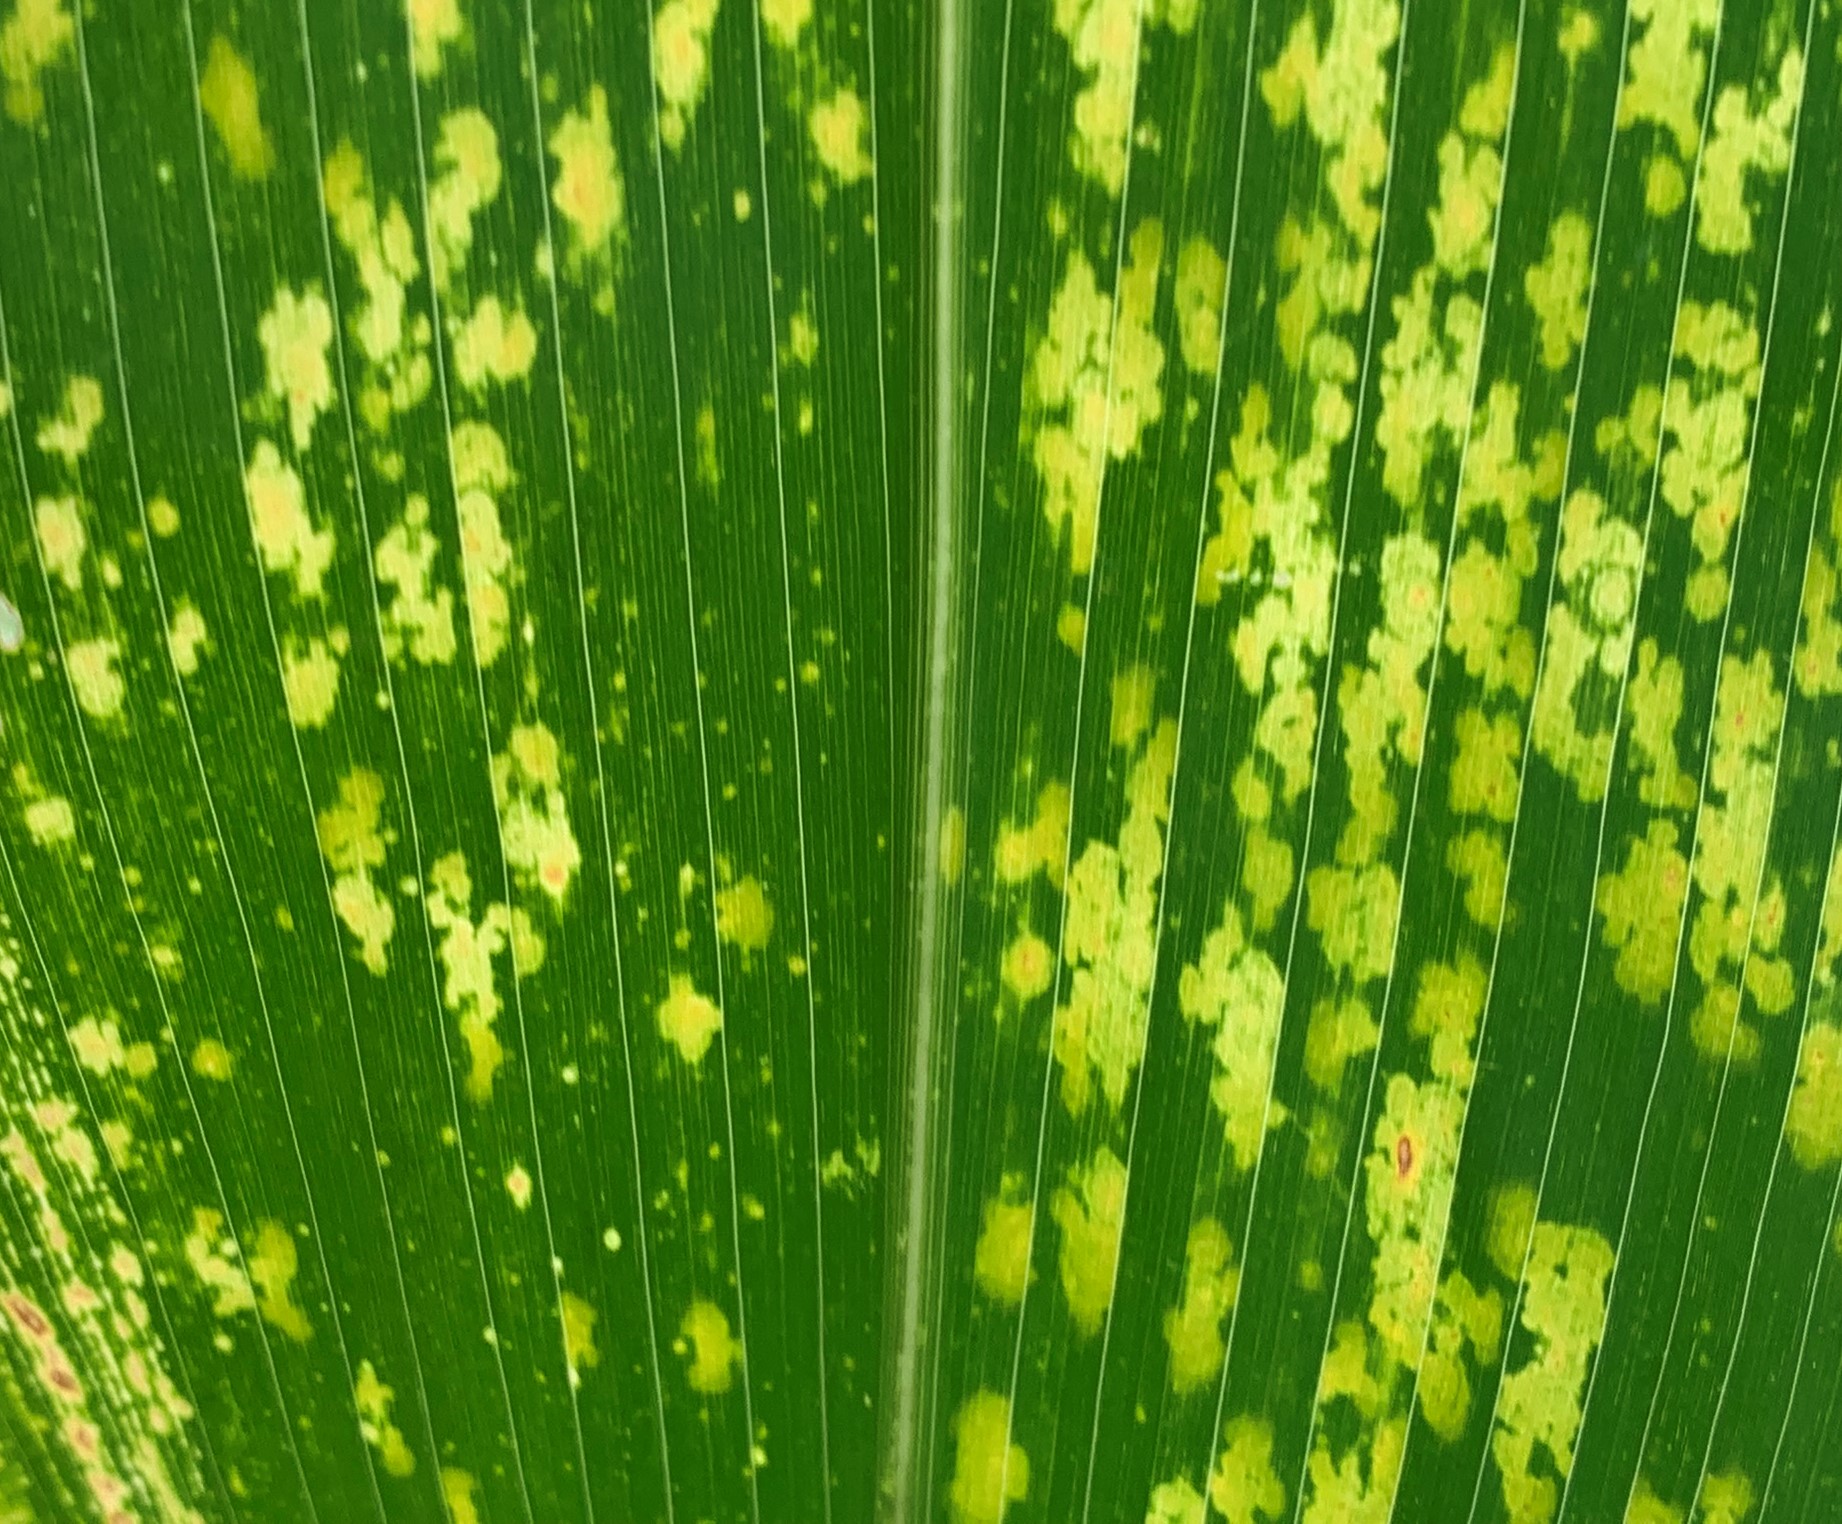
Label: MLN